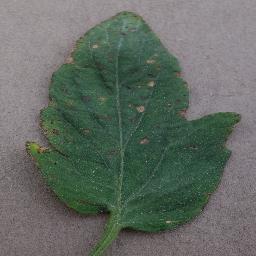
Label: Tomato___Bacterial_spot